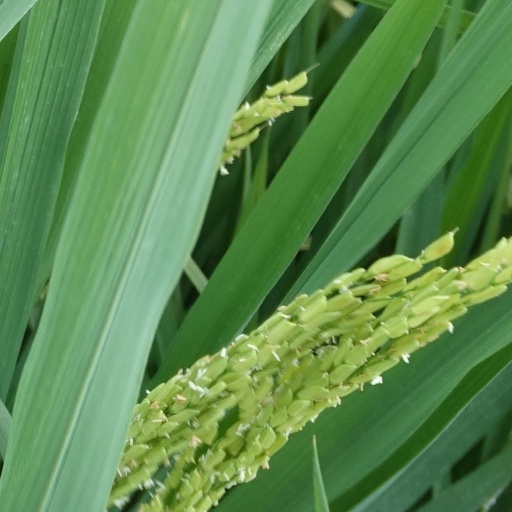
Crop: rice